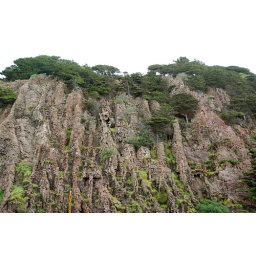
Cliff near ocean beach in San Francisco.